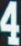
Number: 4